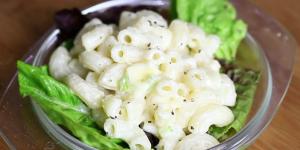
ensalada de coditos